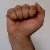
The image shows a hand gesture representing the letter 'A' in Indian Sign Language.